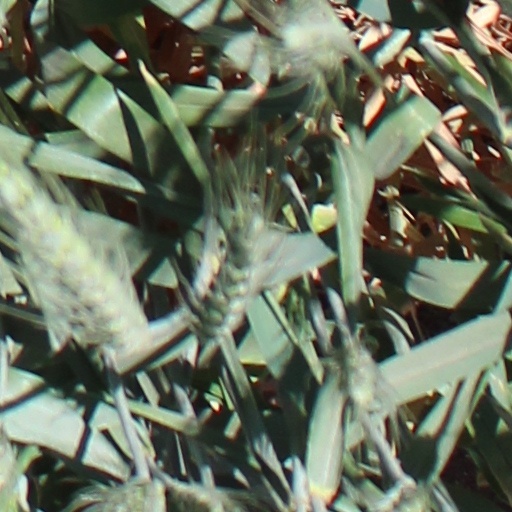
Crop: wheat